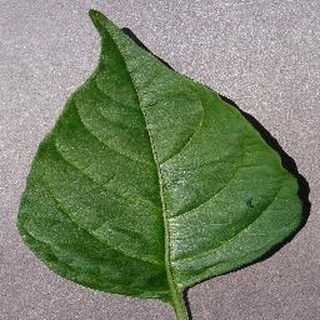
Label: healthy_bell_pepper